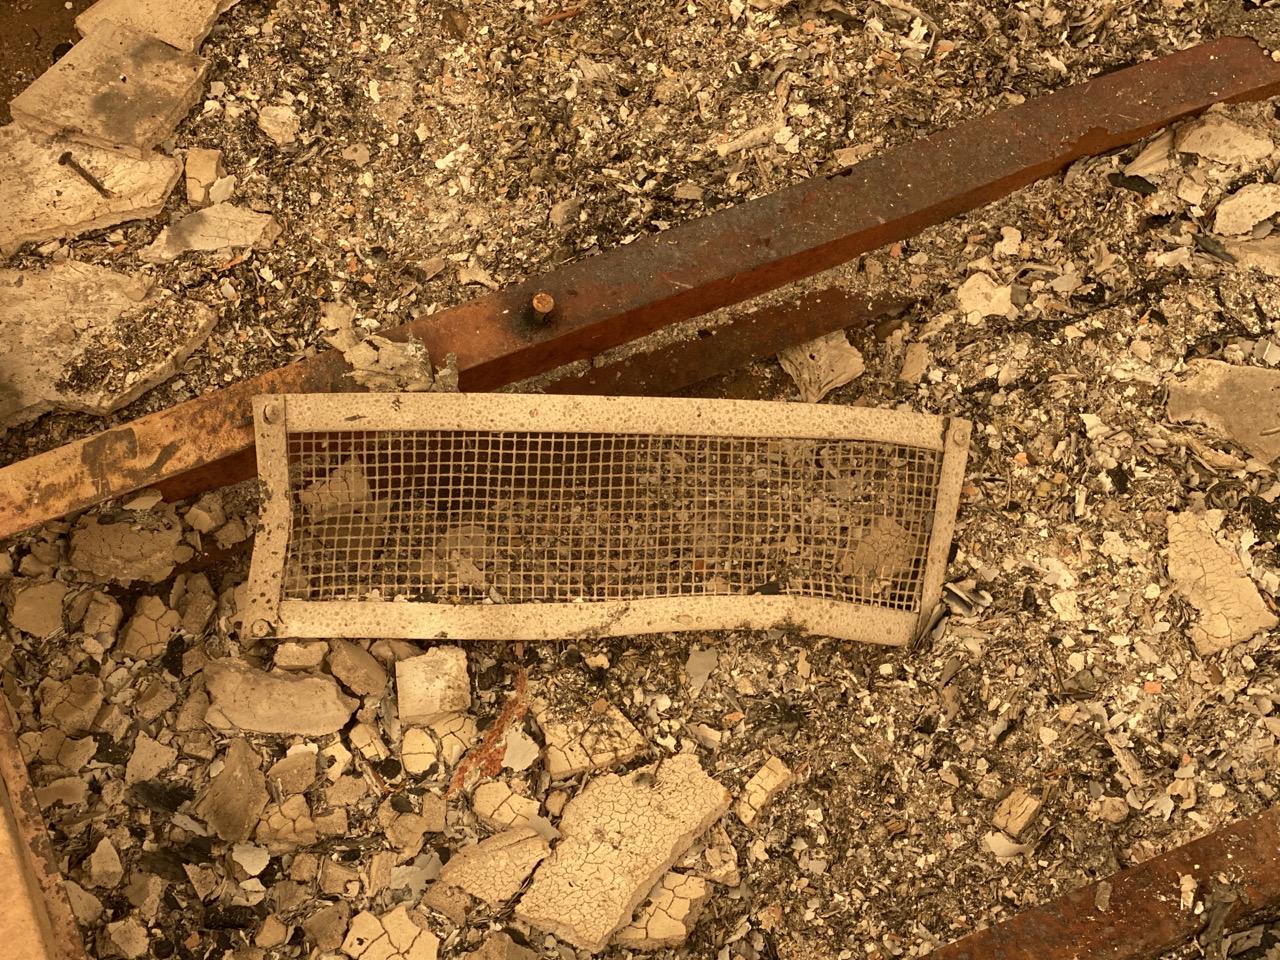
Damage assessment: destroyed